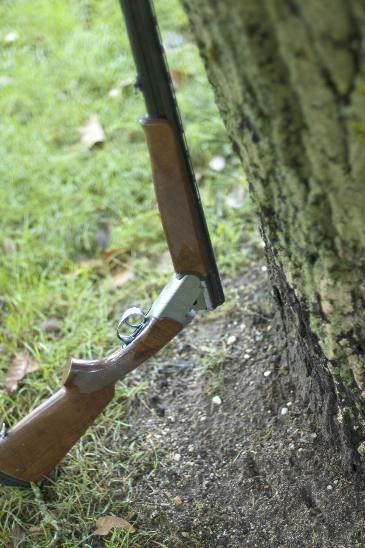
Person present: No